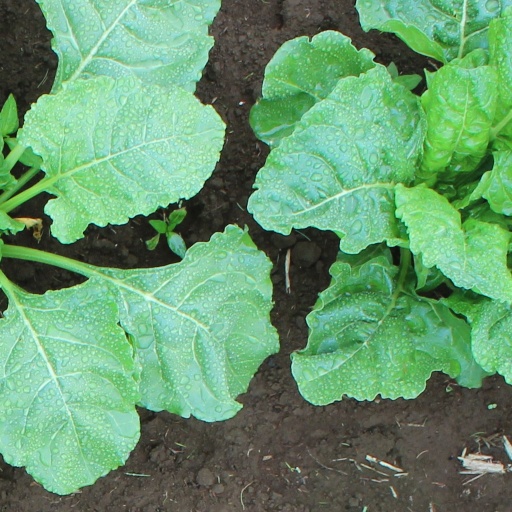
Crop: sugar beet